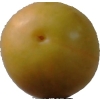
Label: cherry_wax